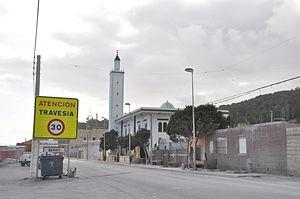
Benzú est une localité espagnole située au nord-ouest de l'enclave espagnole de Ceuta. Au recensement de 2011, elle avait 1 987 habitants.